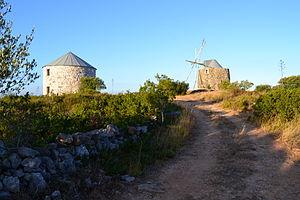
La région du Centre – en portugais : Região do Centro – est une région portugaise.